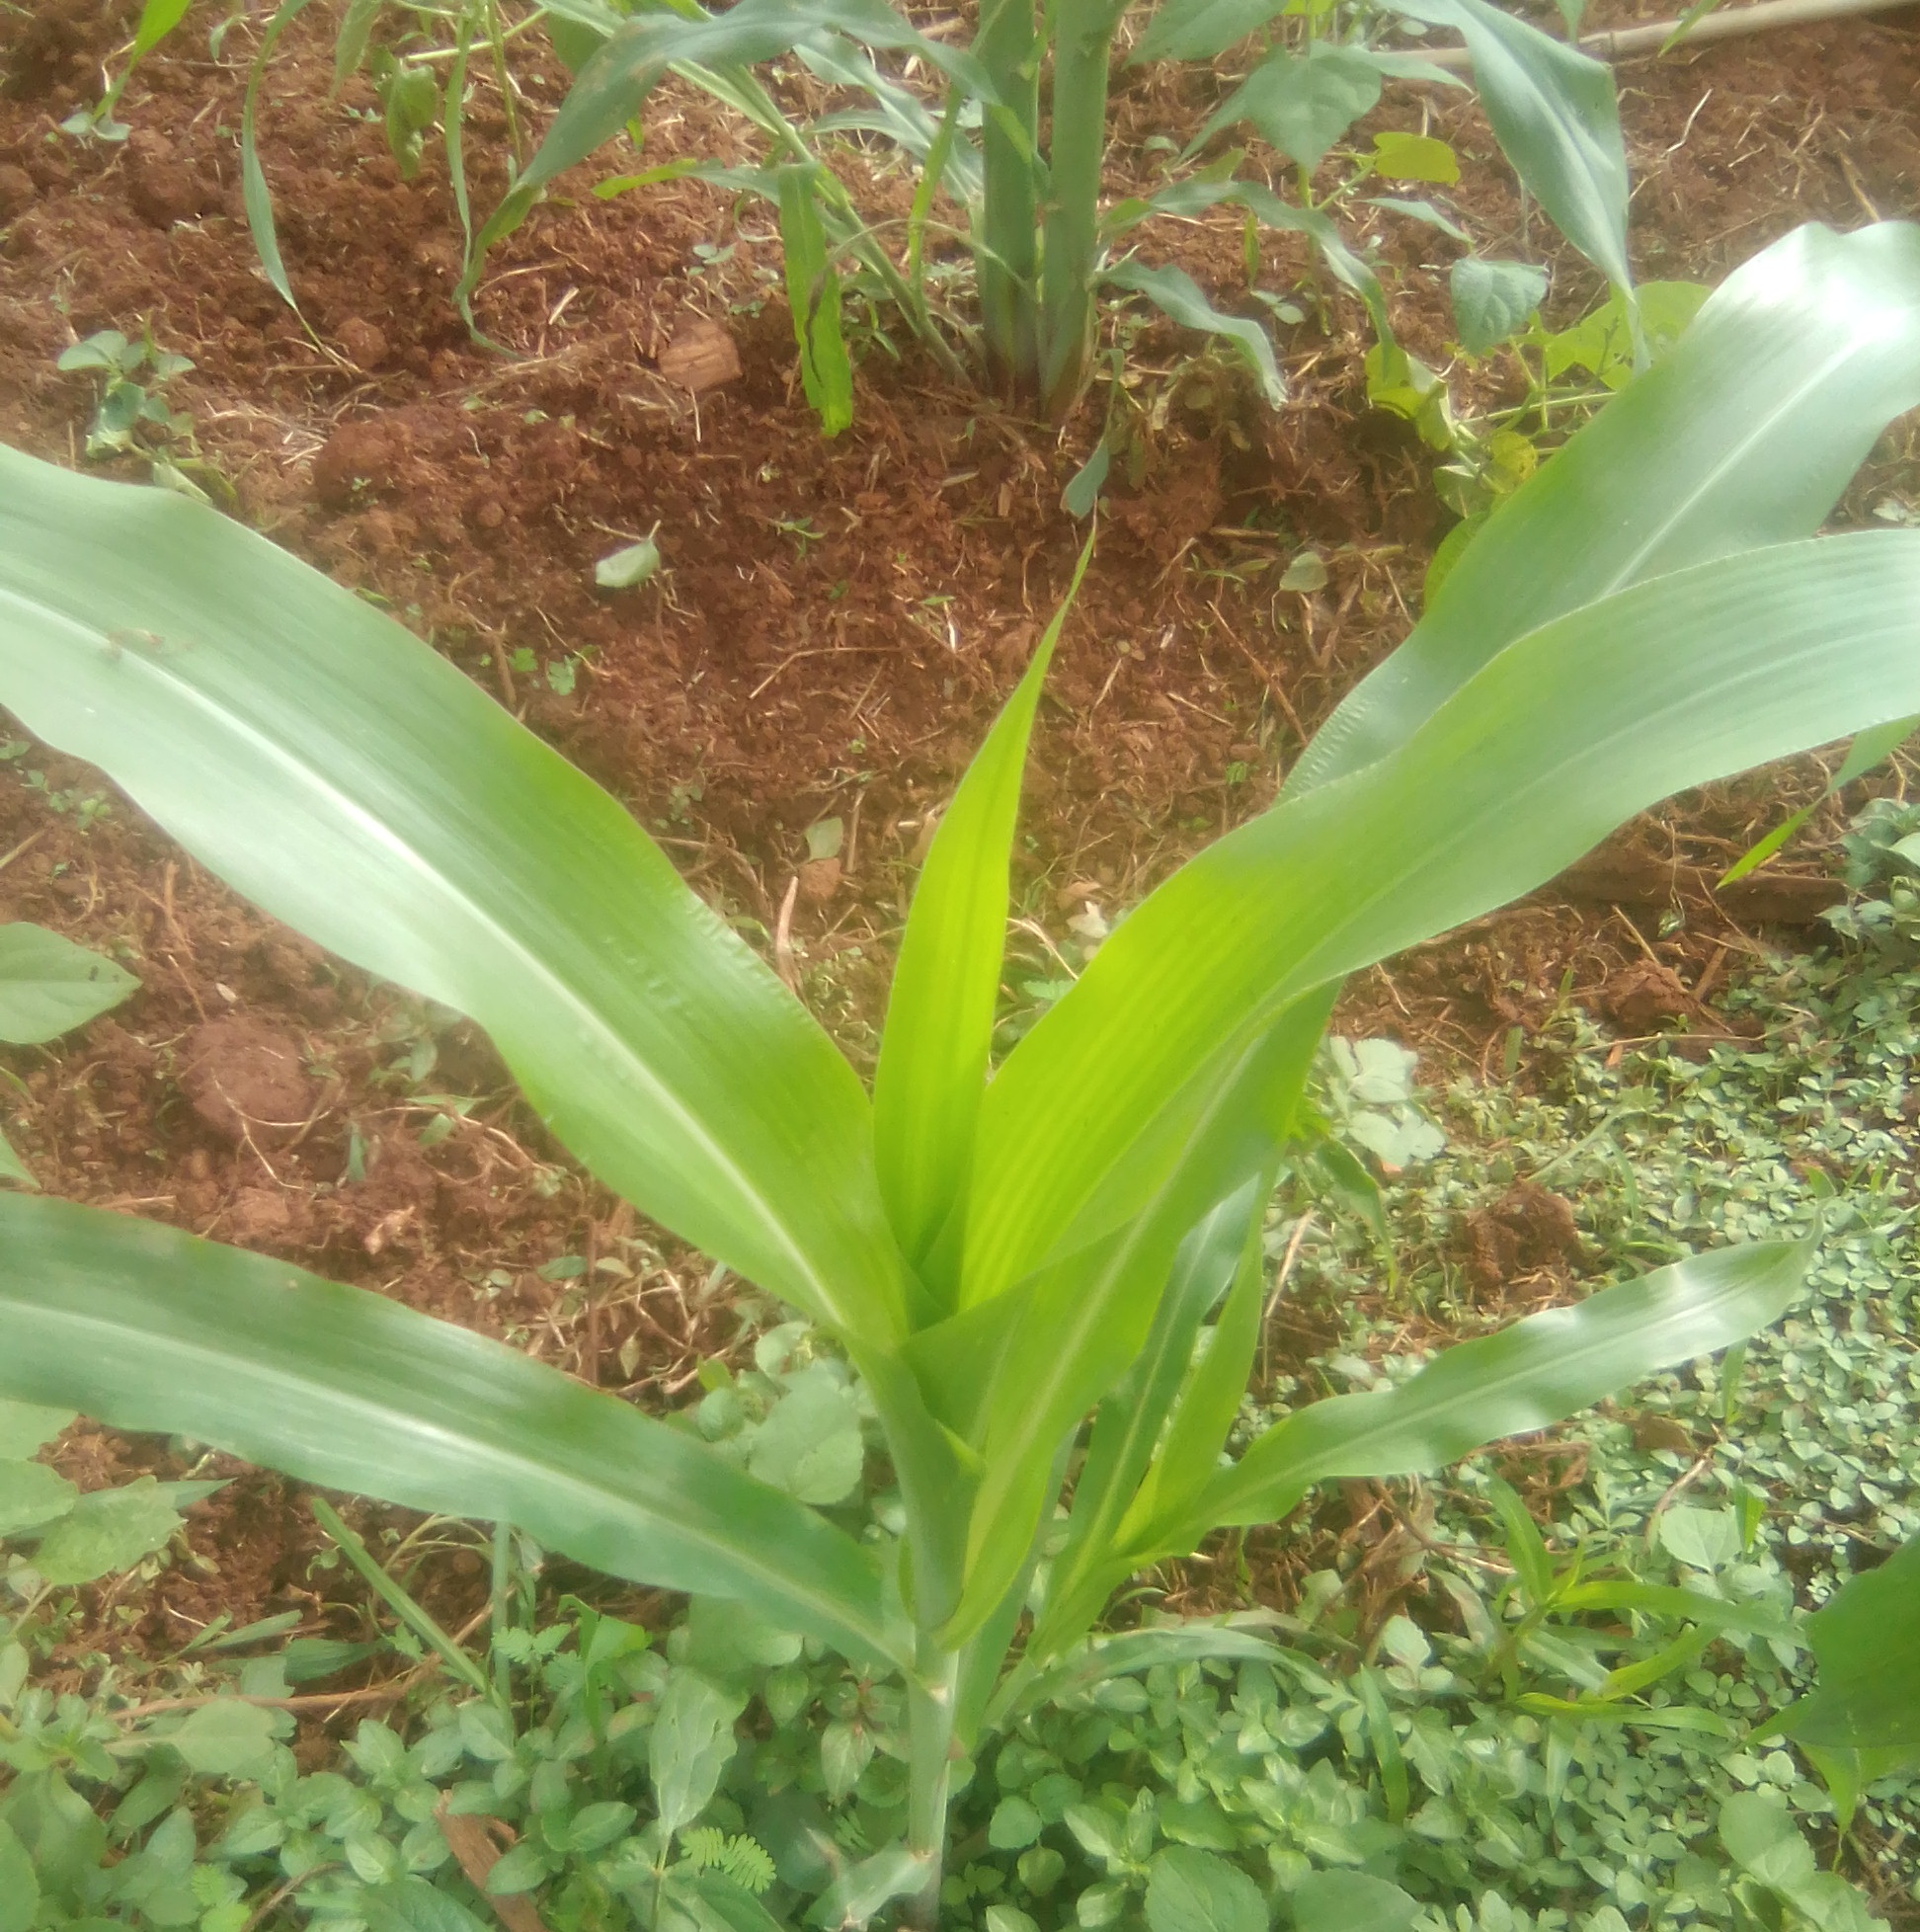
Label: healthy